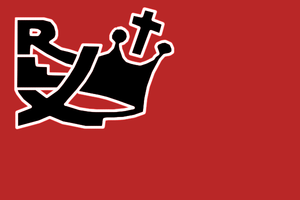
Léon Degrelle, né le 15 juin 1906 à Bouillon et mort le 31 mars 1994 à Malaga, était un journaliste, écrivain, et directeur de presse engagé dans la mouvance catholique belge. Il entama ensuite une carrière politique, en fondant le mouvement Rex, au départ parti nationaliste proche des milieux catholiques, qui devint rapidement un parti fasciste, puis durant la Seconde Guerre mondiale, se rapprocha du national-socialisme, pour finir dans la collaboration avec l'occupant allemand. Combattant sur le front de l'Est avec la 28ᵉ division SS Wallonie, il termina la guerre en tant que SS-Sturmbannführer et Volksführer der Wallonen. Exilé en Espagne en 1945 et naturalisé en 1954, il y vécut près de cinquante années en construisant sa propre légende et s'érigeant comme un ardent défenseur du nazisme et des thèses négationnistes. Il s'imposa comme une référence de l'extrême droite.